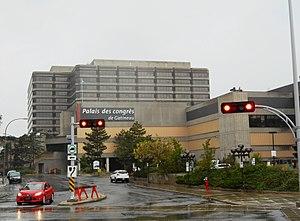
Palais des congrès de Gatineau, 50, boulevard Maisonneuve, Gatineau Vue de la rue Courcelette